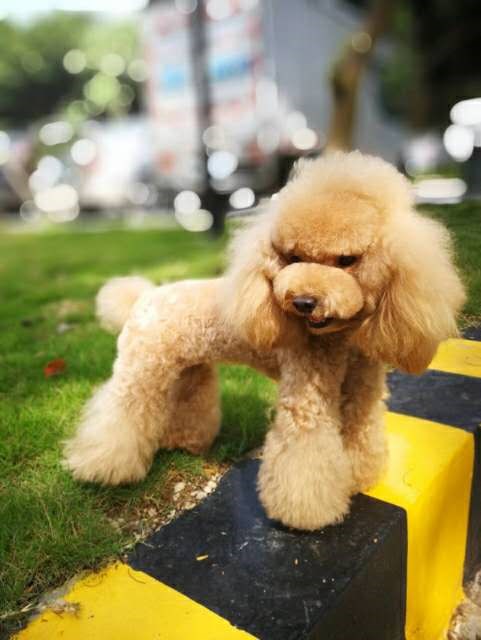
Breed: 7449-n000128-teddy